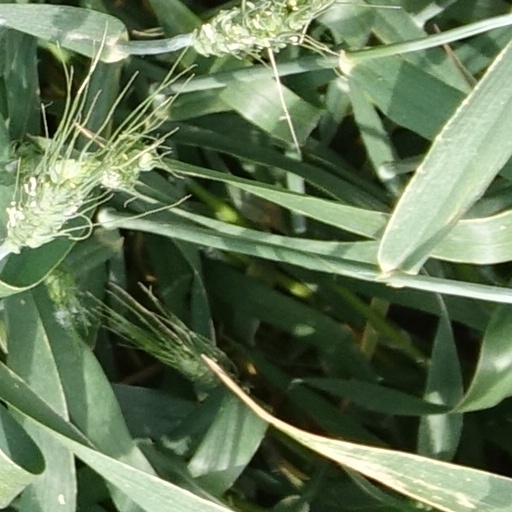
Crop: wheat